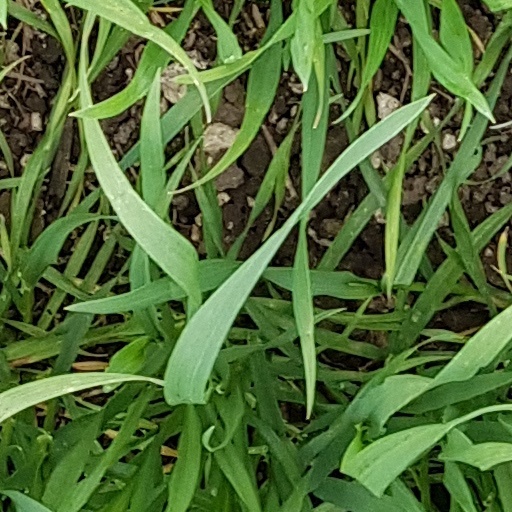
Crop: wheat